Maria Piotrowiczowa

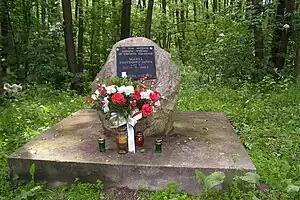
Maria Piotrowiczowa's death place near Dobra

Piotrowiczowa was deeply affected by news about the defeats, arrests, and imprisonments of insurrectionary troops and decided to support the fighting in person. Together with her husband and some of the servants from the manor farm near Łódź, she joined Józef Dworzaczek's troops in the area. She cut her hair and donned an insurrectionary czamara (men's long-sleeved, fitted, braided outer garment, fastened at the neck, worn by Polish noblemen during the 17th-19th century). The troop consisted of several hundred people, mostly scythe-bearing peasant recruits, several dozen riflemen, and less than 50 uhlan. In the beginning, Piotrowiczowa was on auxiliary duty, collecting money for the troop and buying, weapons, food, and supplies. When the military situation deteriorated, she declared her intention of taking on front-line duty.